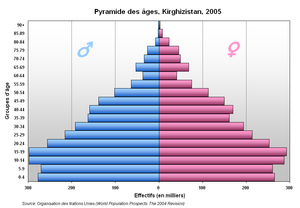
Pyramide des âges, Kirghizistan, 2005
Cet article contient des statistiques sur la démographie du Kirghizistan.